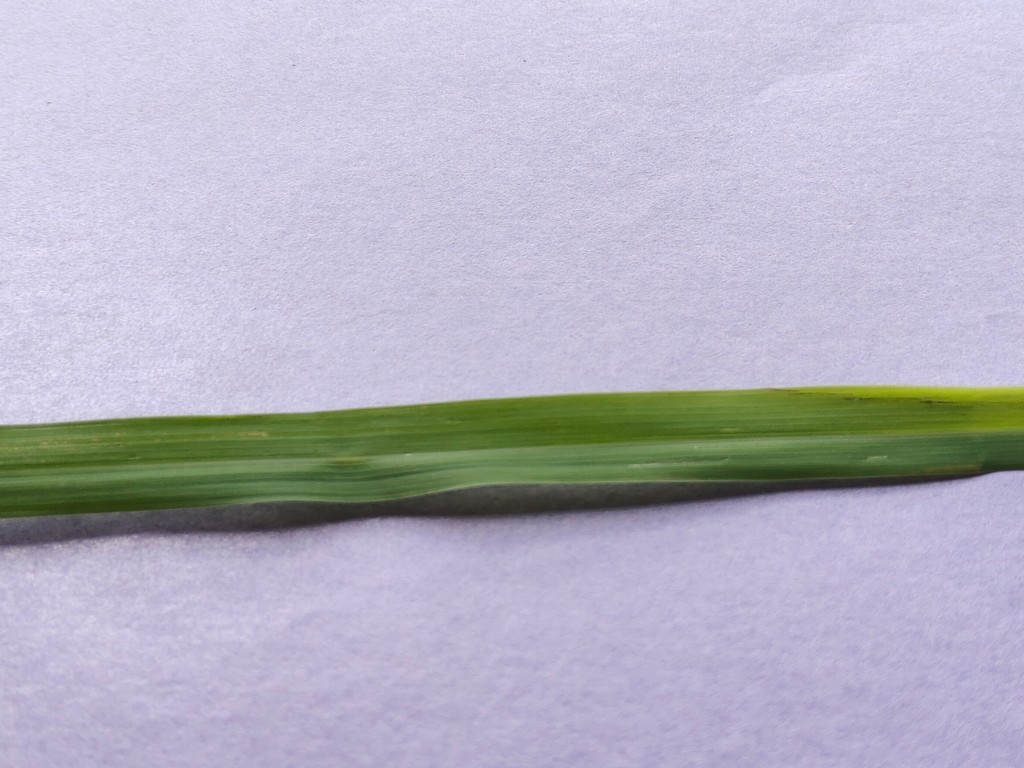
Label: Healthy